Kingsland Rovers

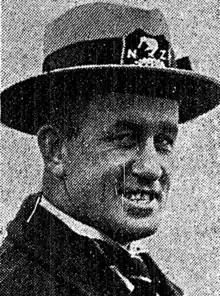
Bert Avery, their first coach.

The 1926 season saw Kingsland once again field 3 teams with the senior side in the B Division. On 20 March details of their annual meeting were reported in the newspapers for the first time with the Auckland Star publishing the elected official names. It said that there were 90 members and supporters present with the club in a “very sound” financial position. The elected officers were:- “Patron Fred Bartram M.P; president, Mr. E. Barnaby; vice presidents, same as last year; hon. secretary, Mr. J Ball; auditors, Messrs Frederick Florey and E. Butler; delegate to A.R.L., Mr. A Bell; delegate to J.M.C., Mr. F. Florey; club captain, Mr. F. Scott; assistant captain, Mr. G. Dunn; committee, Messrs. Davidson (2), Bell, Carter, Butler, Scott, Campbell, Carroll, Craike, List, and McNeil”. Their patron, Fred Bartram was an MP from 1919 to 1928.